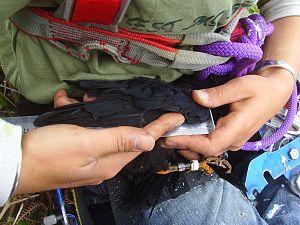
Mesure de l'aile pliée d'un poussin de crave à bec rouge (Pyrrhocorax pyrrhocorax) lors du baguage, Goulien, Finistère, Bretagne, France
L'expression « aile pliée » désigne une mesure standard de la taille des oiseaux. Elle consiste à plier l'aile latéralement au corps de l'oiseau, à en appliquer la face inférieure sur un réglet à butée et à mesurer la distance entre le poignet et l'extrémité de la rémige la plus longue en réduisant toutes les courbures de l'aile elle-même et des plumes.
Le Crave à bec rouge, quelquefois appelé Crave corallin ou simplement Crave, est une espèce d'oiseaux de la famille des corvidés, l'une des deux seules espèces du genre Pyrrhocorax, avec le Chocard à bec jaune. Ses huit sous-espèces vivent sur les montagnes et les falaises côtières depuis l'Irlande et l'Est de la Grande-Bretagne jusqu'à l'Asie centrale, l'Inde et la Chine, en passant par l'Europe du Sud et l'Afrique du Nord.